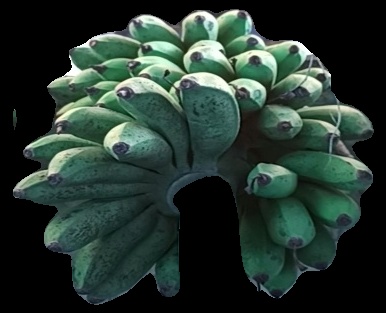
Variety: rasbale
Grade: grade2